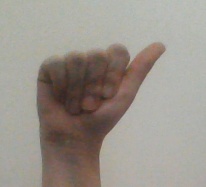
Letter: dhad